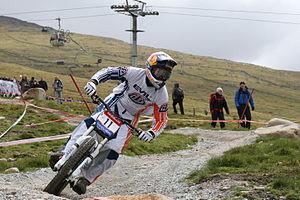
Steve Smith, né le 25 novembre 1989 à Cassidy en Colombie-Britannique et mort le 10 mai 2016 à Nanaimo, est un VTTiste canadien.